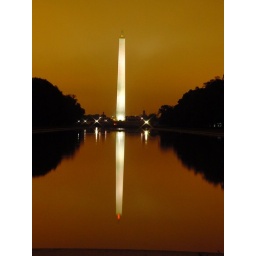
It was a gloomy night in DC and the city's lights created the red sky in the longer exposures. Cool effect.